High-intensity discharge lamp

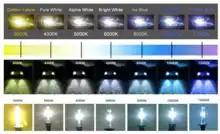
HID Headlamp Kelvin Chart

The choice of metal additives and their concentrations enables lamp manufacturers to create HID lamps with distinct color temperatures and spectral characteristics to meet different lighting needs.